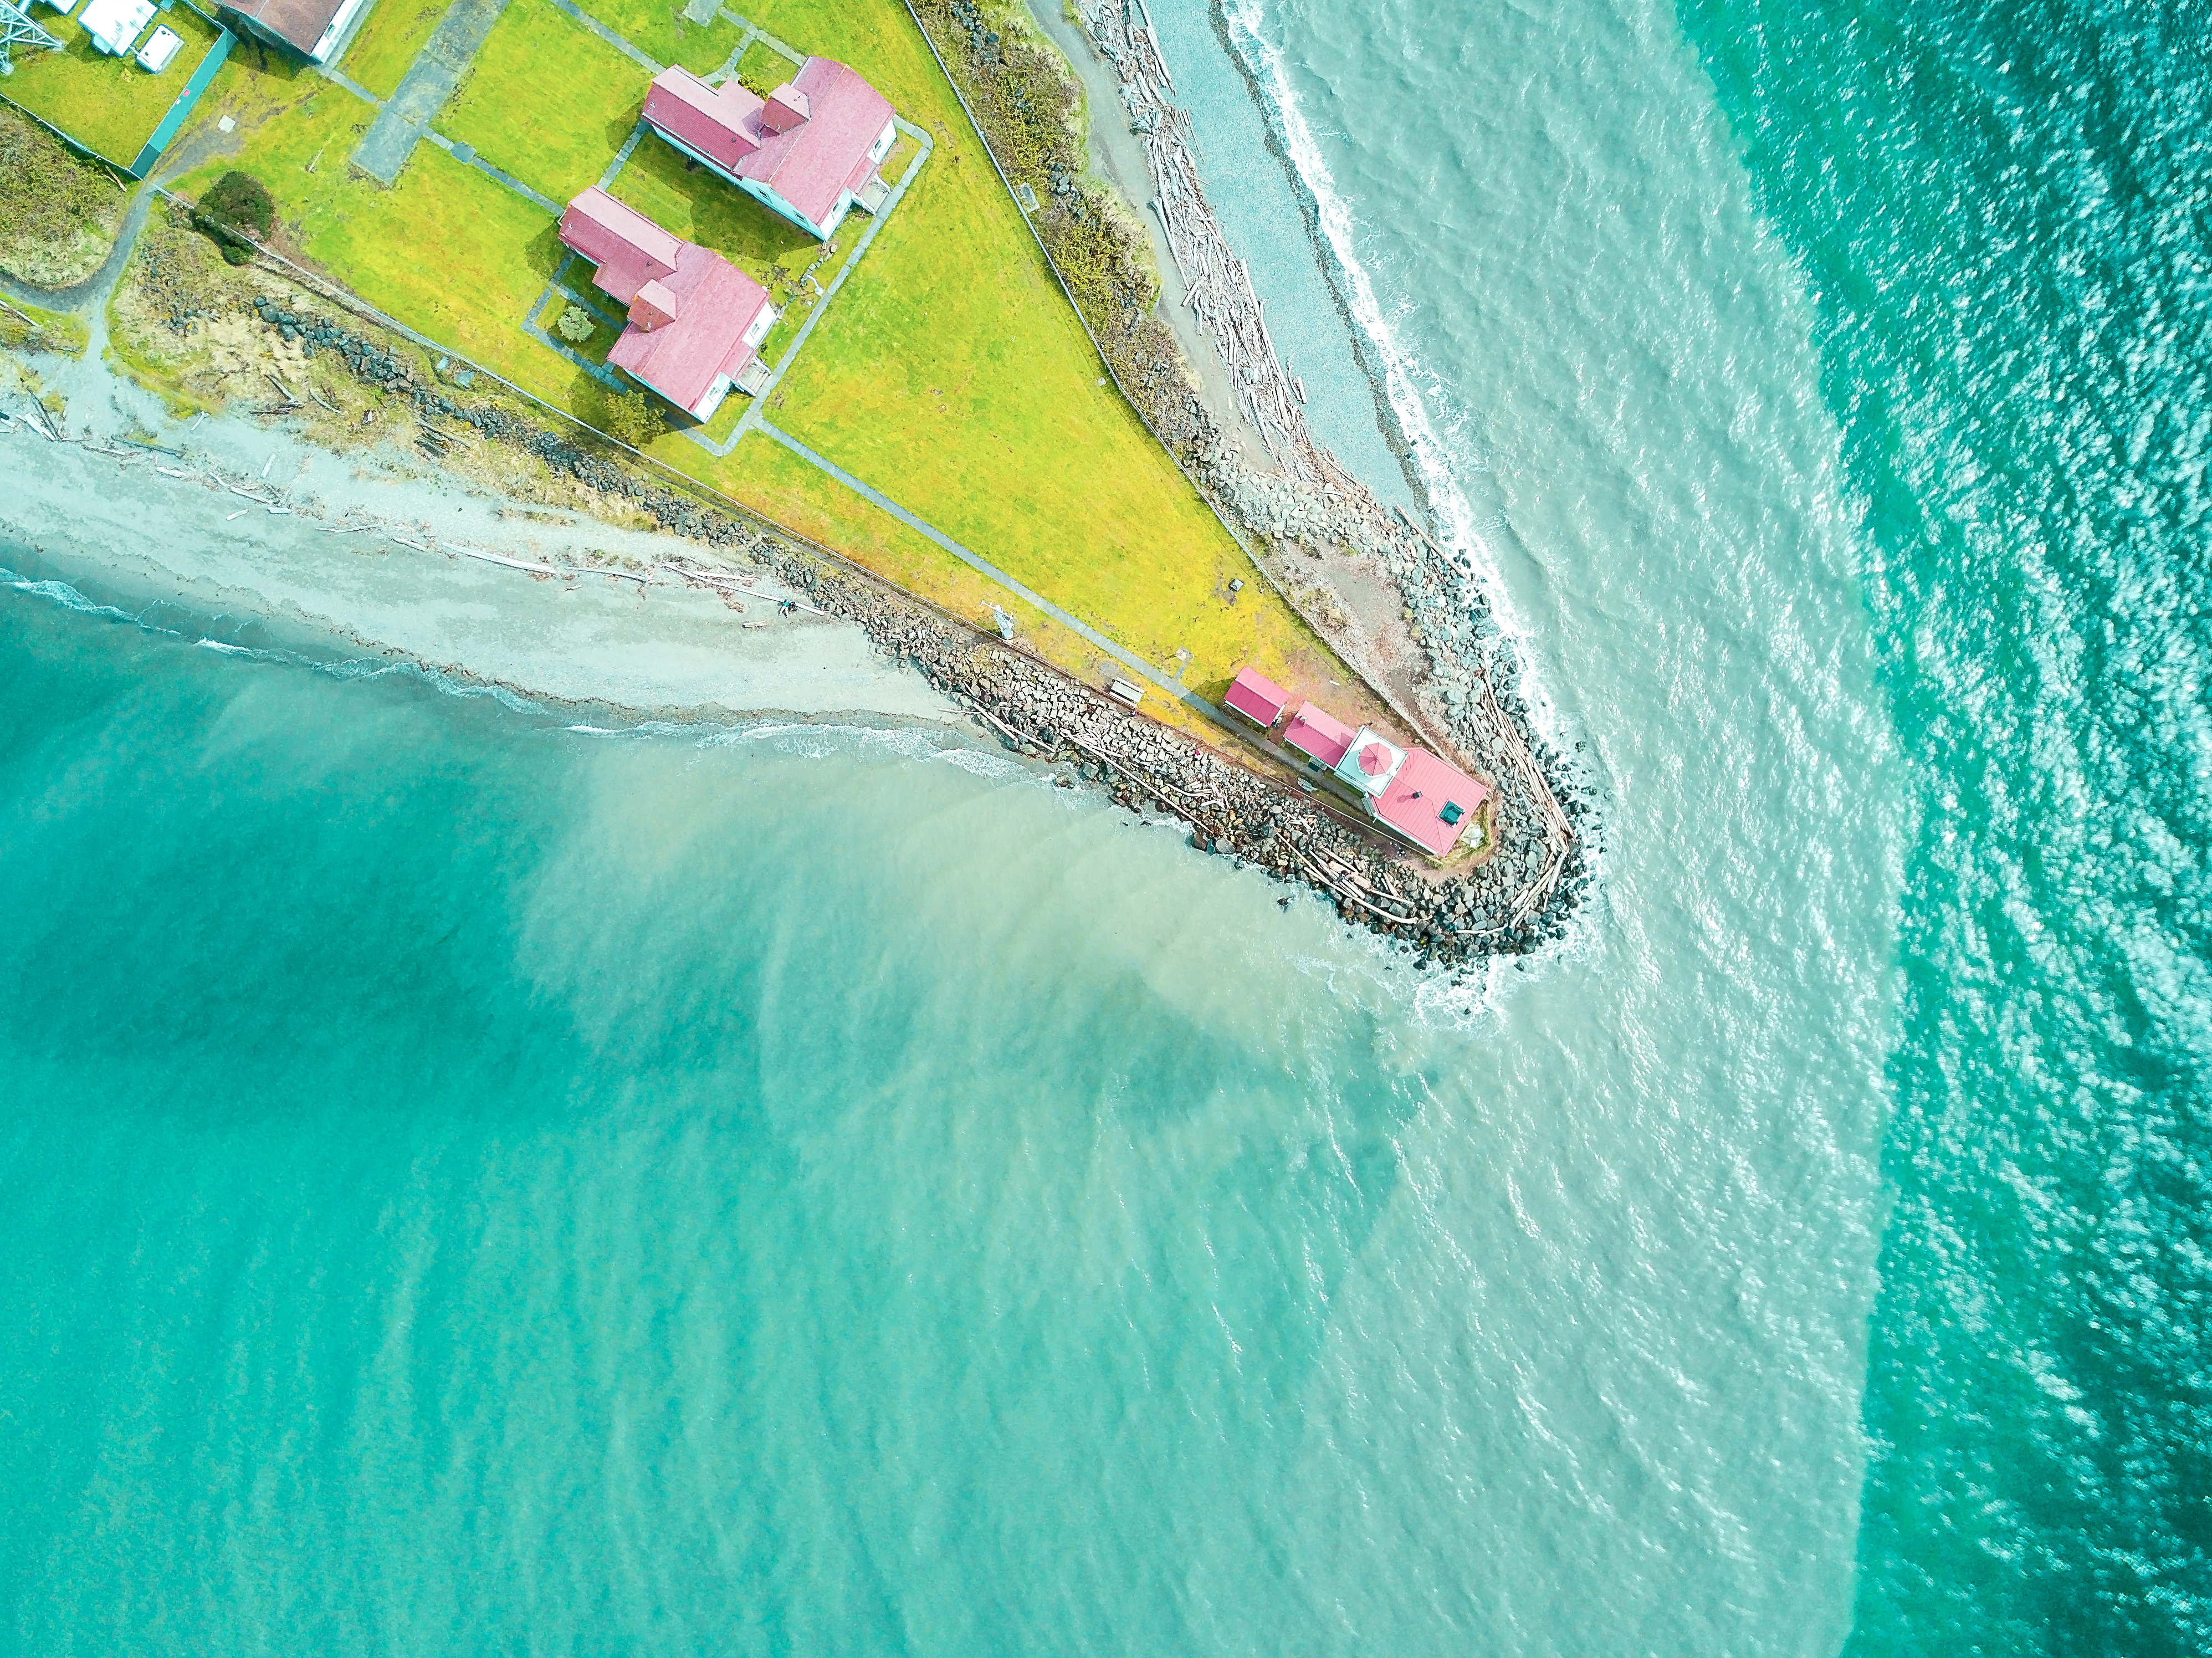
sea, coast, ocean, wave, wind, vehicle, extreme sport, terrain, wind wave